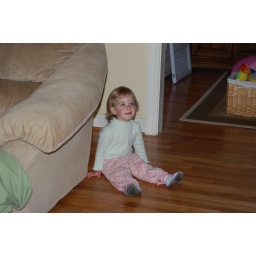
This is the best seat in the house for watching TV!